Vasile Alecsandri National College (Bacău)

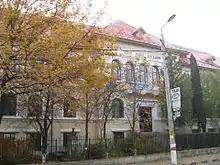
Vasile Alecsandri National College

Vasile Alecsandri National College is a public day high school in Bacău, Romania, located at 37 Vasile Alecsandri Street.